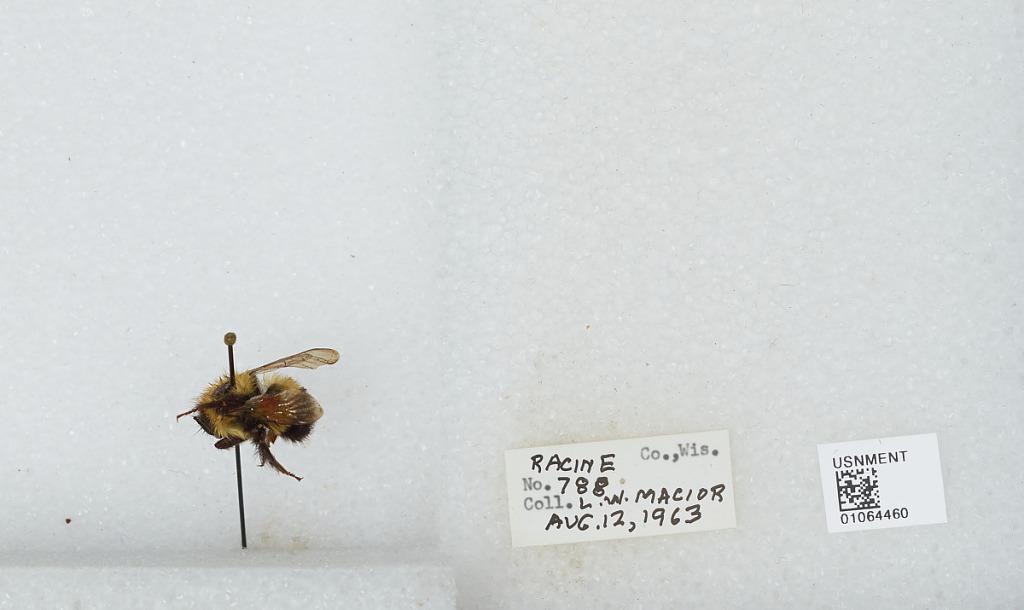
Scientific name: Bombus (Bombus) affinis Cresson
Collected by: L. Macior
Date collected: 1963-8-12
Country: United States
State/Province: Wisconsin
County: Racine
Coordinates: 42.78, -87.76